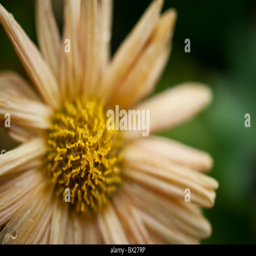
macro view of a daisy flower